Institute of Optics

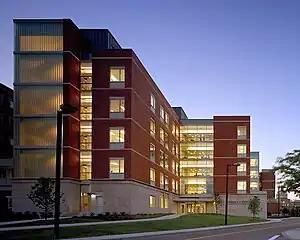
Goergen Hall: Biomedical Engineering and Optics

The Institute of Optics is a department and research center at the University of Rochester in Rochester, New York. The institute grants degrees at the bachelor's, master's and doctoral levels through the University of Rochester School of Engineering and Applied Sciences. Since its founding, the institute has granted over 2,500 degrees in optics, making up about half of the degrees awarded in the field in the United States. The institute is made up of 20 full-time professors, 12 professors with joint appointments in other departments, 10 adjunct professors, 5 research scientists, 11 staff, about 170 undergraduate students and about 110 graduate students.